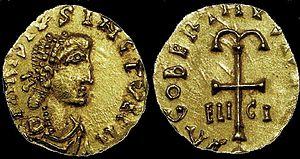
Tiers de sou d'or de Dagobert Ier. Avers
Éloi de Noyon, évêque de Noyon, orfèvre et monnayeur, il eut une fonction de ministre des Finances auprès de Dagobert Iᵉʳ. Saint Éloi pour les catholiques est fêté le 1ᵉʳ décembre. À Paris, on commémore le 25 juin la translation d'un de ses bras en la cathédrale Notre-Dame de Paris en 1212.